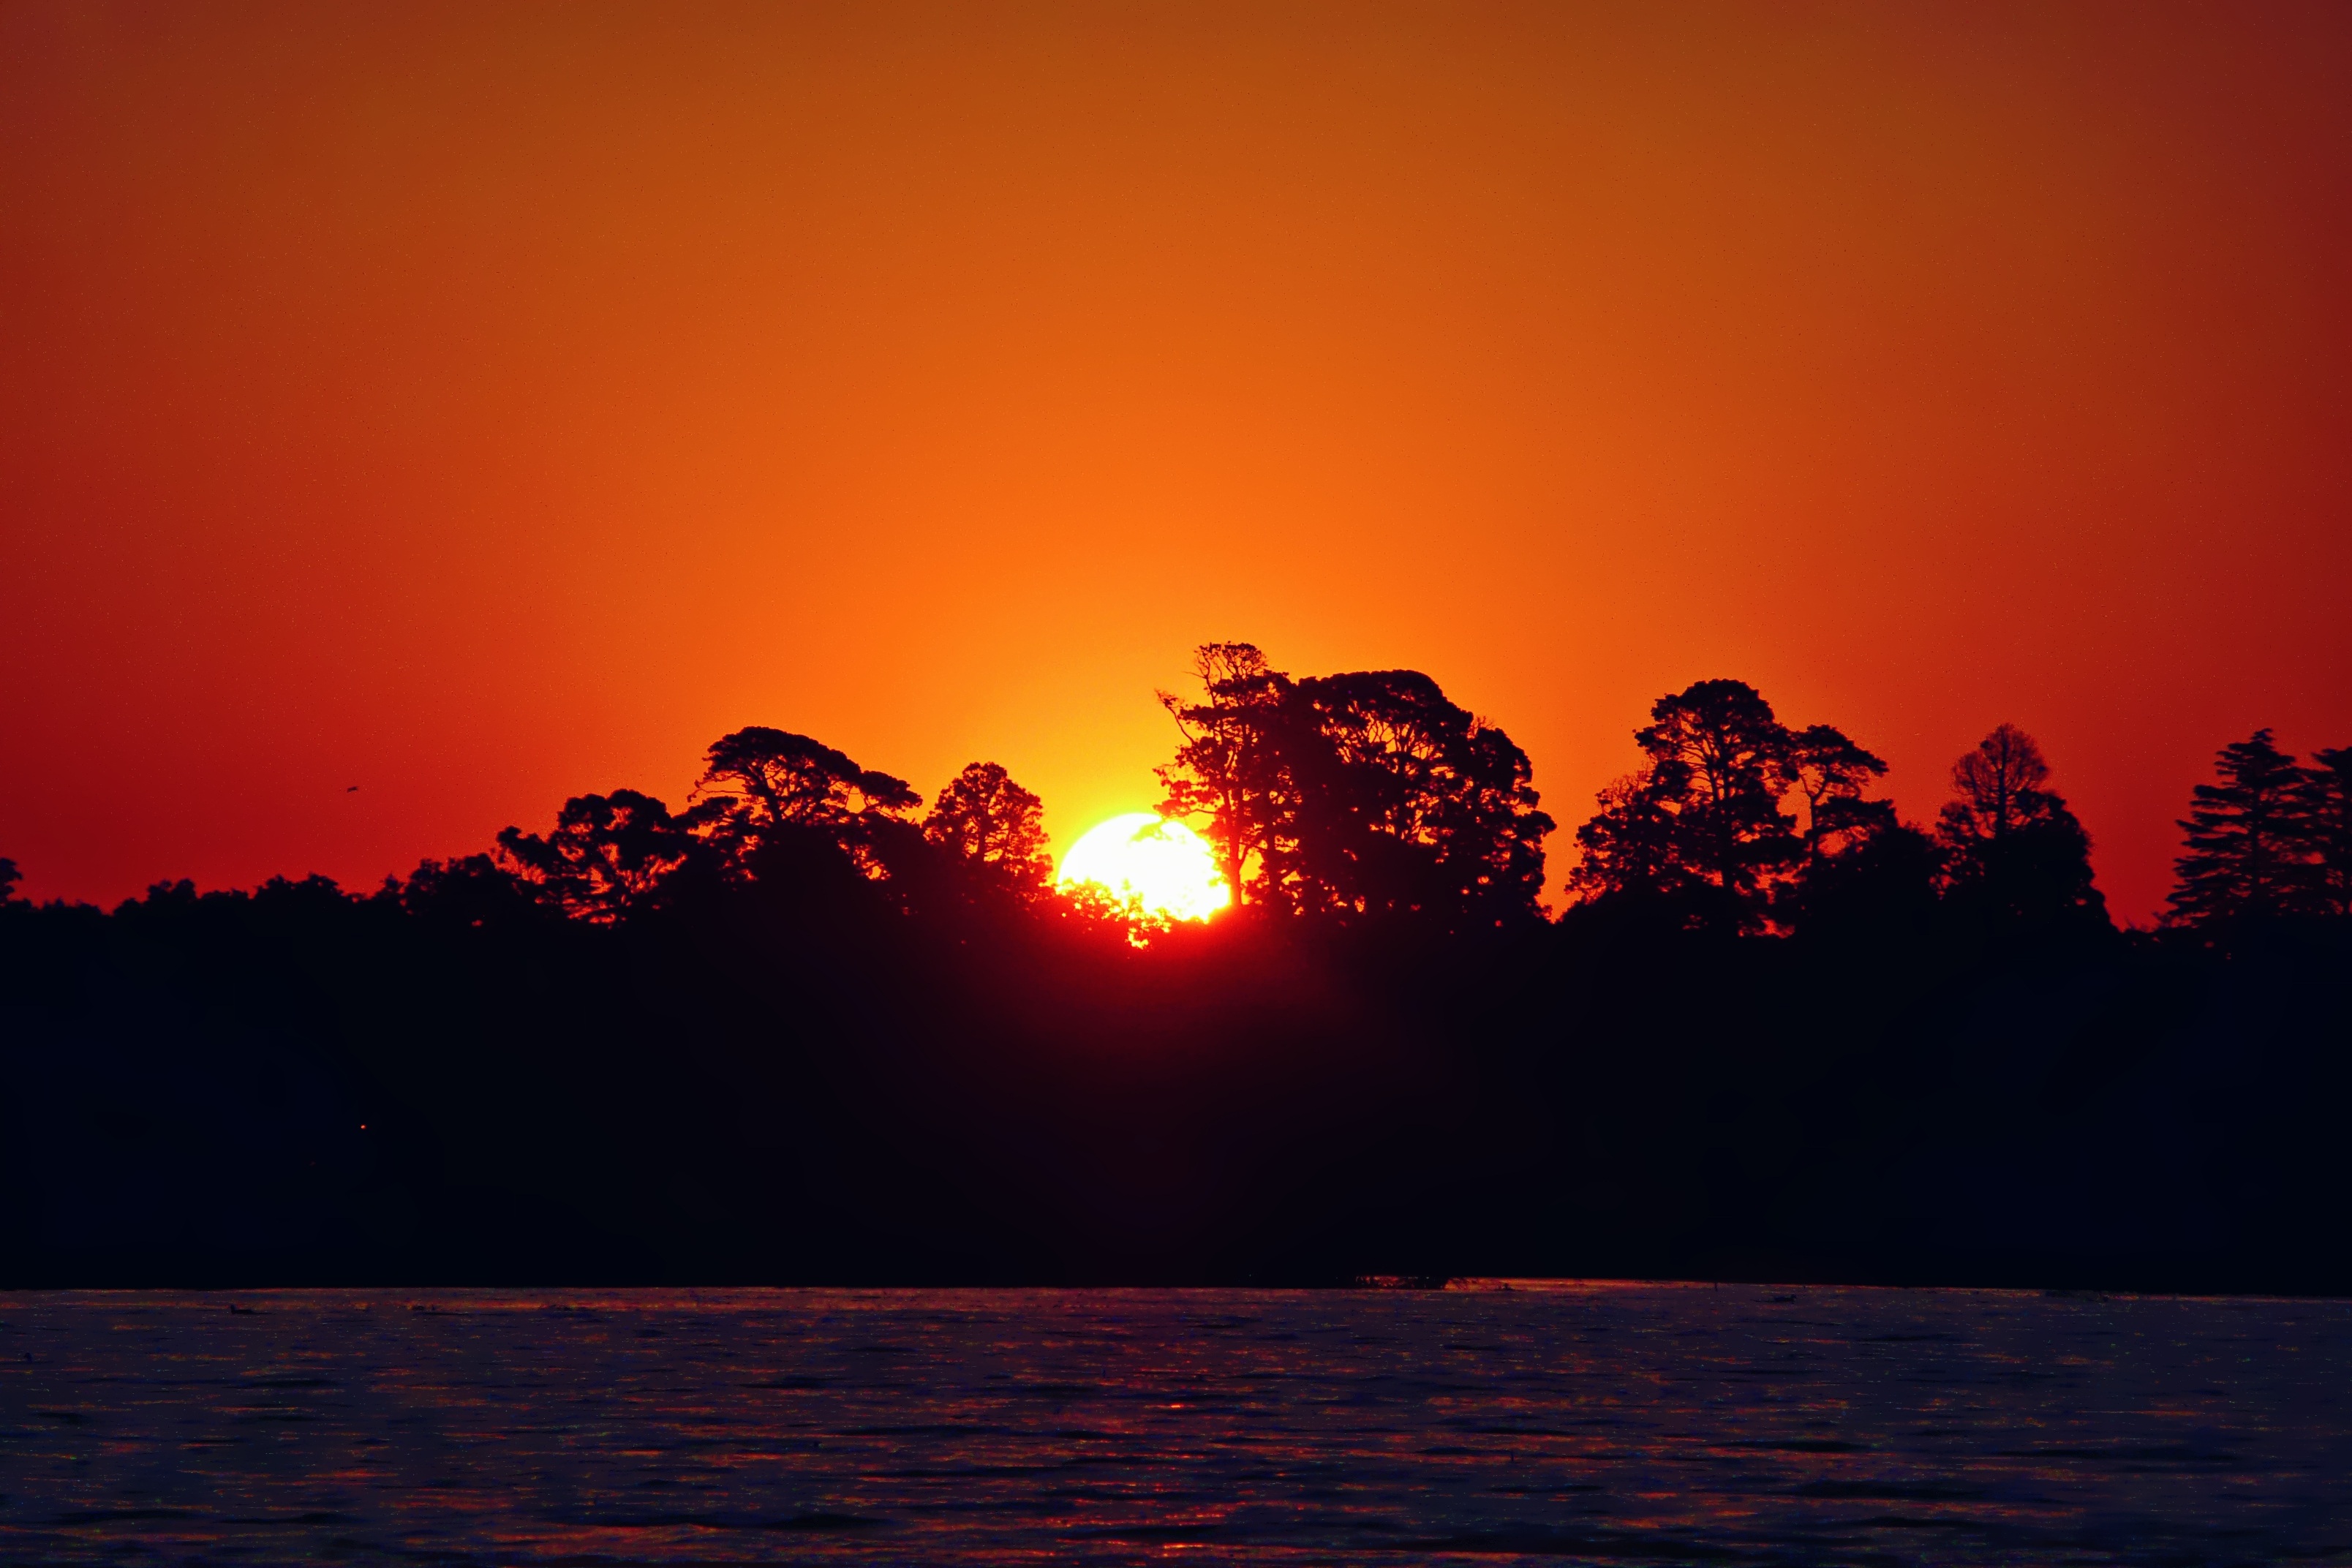
landscape, tree, water, nature, horizon, silhouette, cloud, sky, sun, sunrise, sunset, sunlight, morning, lake, dawn, travel, dusk, evening, afterglow, red sky at morning